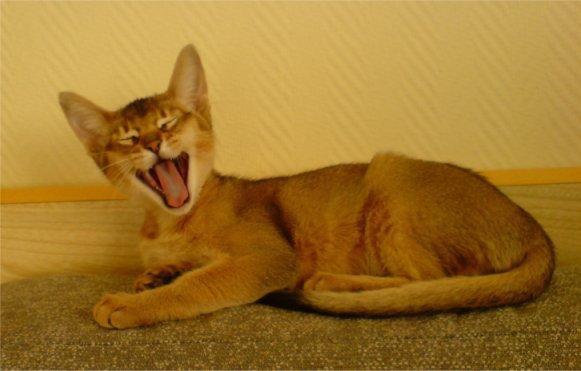
Abyssinian